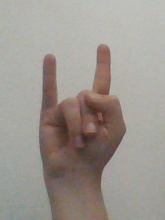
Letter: la